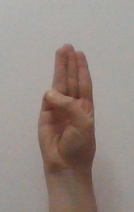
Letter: thaa